José Luis Escañuela Romana

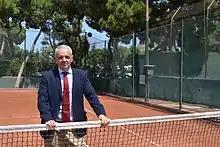

José Luis Escañuela Romana (born 19 December 1964) was the President of the Real Federación Española de Tenis (RFET) 2009 - 2015.